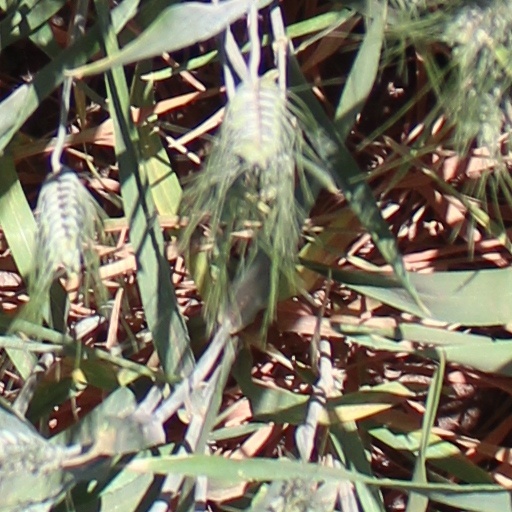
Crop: wheat